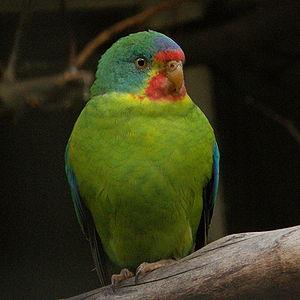
La Perruche de Latham est une espèce d'oiseaux, seule espèce du genre Lathamus. Son nom commémore l'ornithologue John Latham.